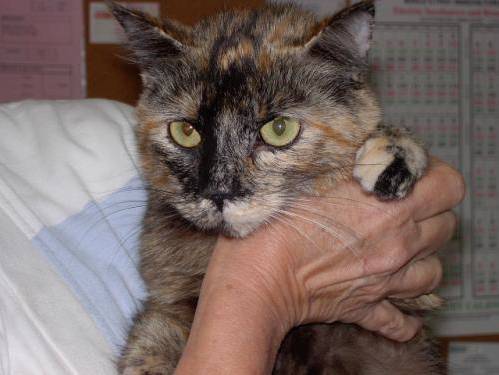
Label: cat